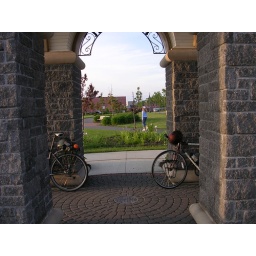
bikes in the clock tower